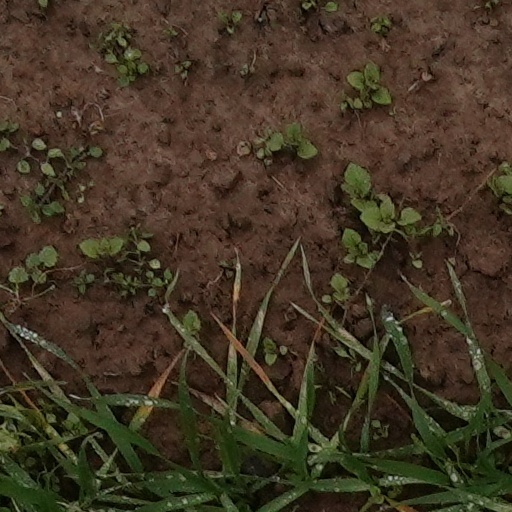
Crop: wheat